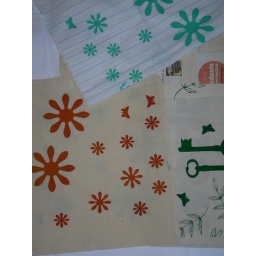
daisy bags in progress